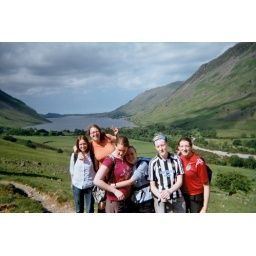
this was taken before walking up the tallest mountain in england as the people in it don't look entirely dead